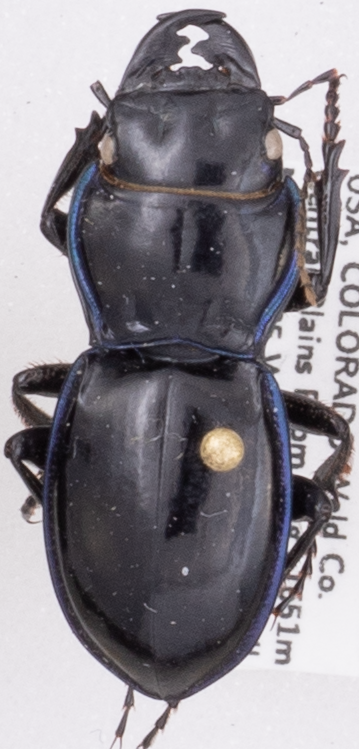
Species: Pasimachus elongatus
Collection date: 2021-05-26
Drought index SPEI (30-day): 1.166
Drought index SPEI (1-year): -0.676
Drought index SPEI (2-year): -0.128